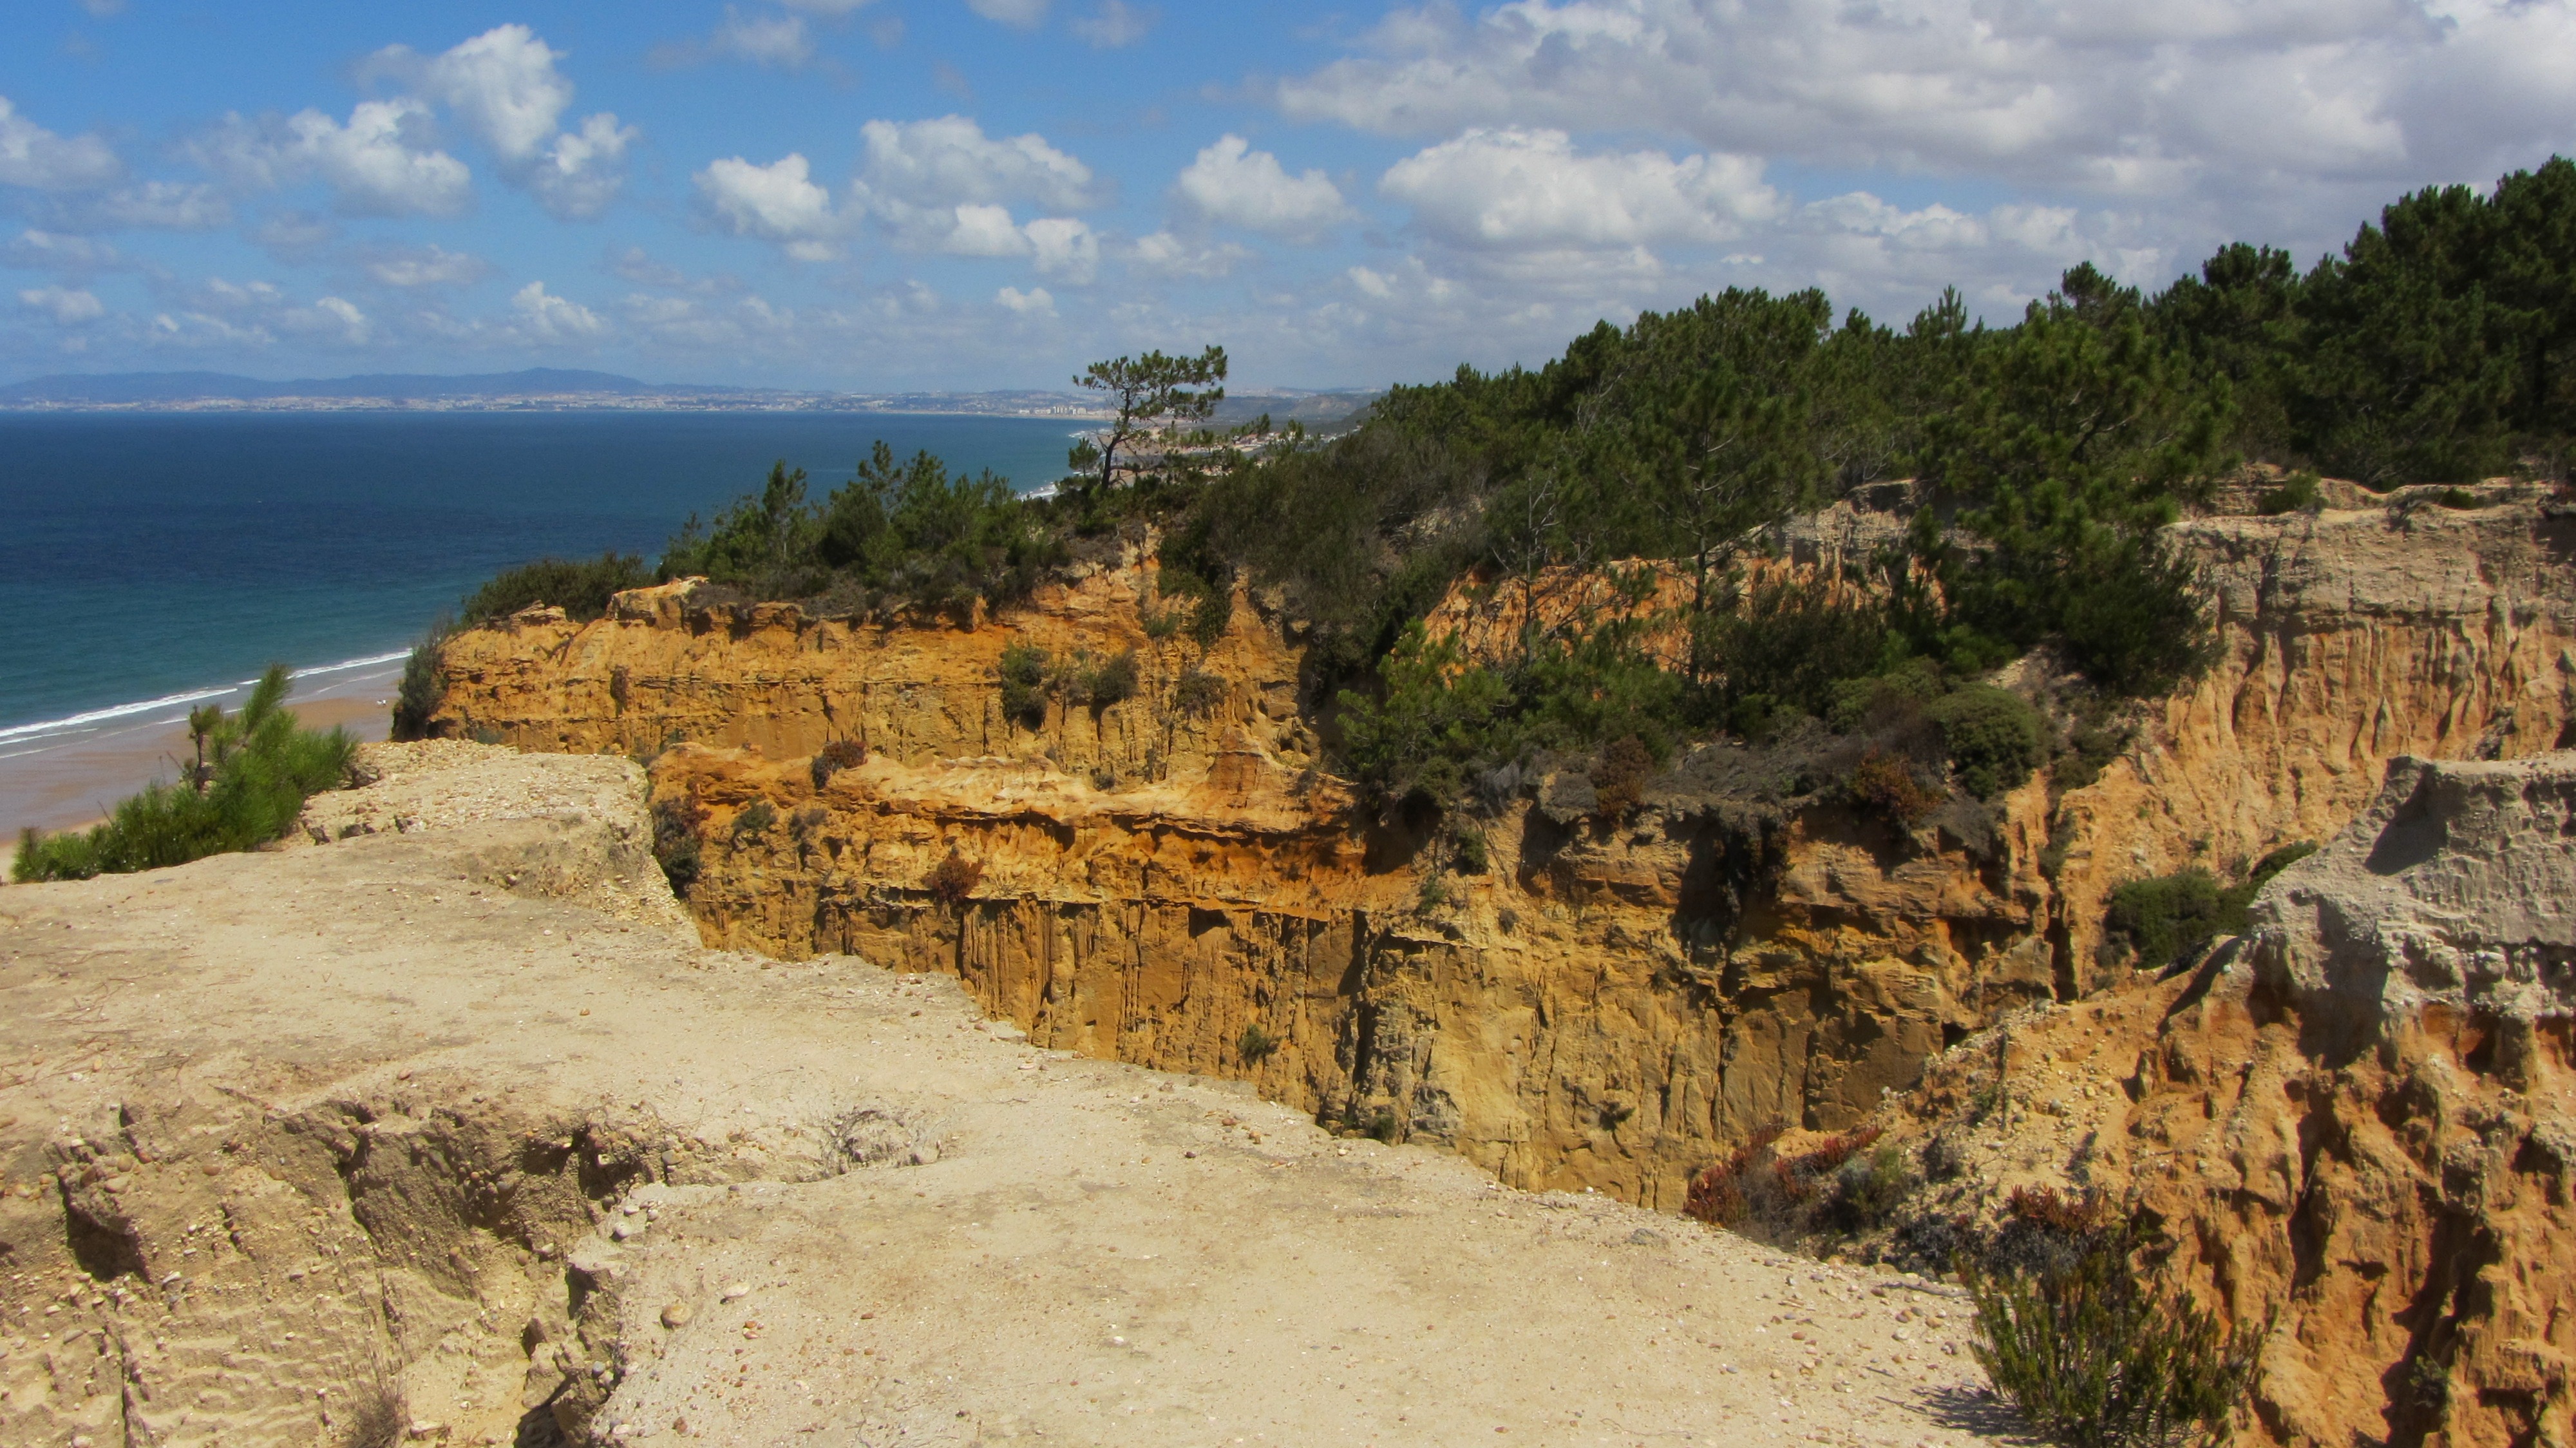
beach, landscape, coast, nature, formation, village, cliff, fortification, tourism, terrain, dunes, geology, ruins, plateau, portugal, atlantic, wadi, landform, costa da caparica, coast line, historic site, ancient history